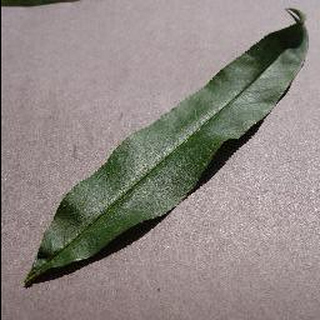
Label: healthy_peach